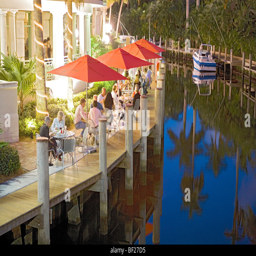
people sitting on the illuminated terrace of the restaurant in the evening